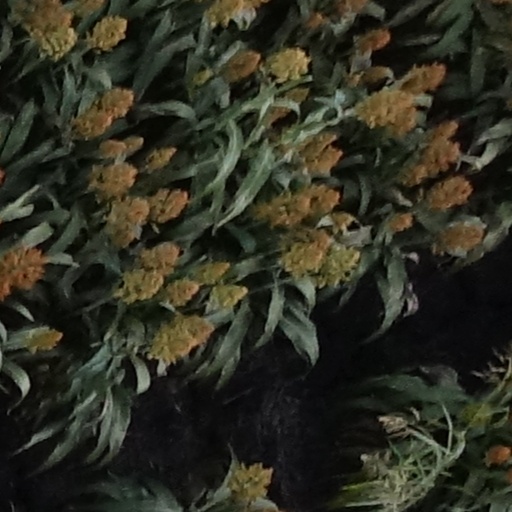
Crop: sorghum